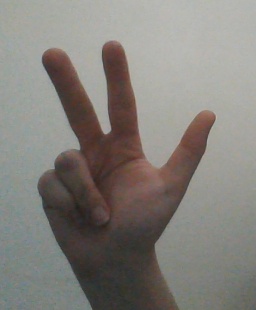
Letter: al